A Beautiful Crime

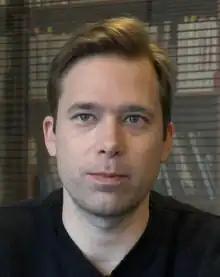
Photo of Christopher Bollen

"A Beautiful Crime" is Christopher Bollen's fourth novel following "Lightning People" (2011), "Orient" (2015), and "The Destroyers" (2017). Bollen incorporated aspects of his own life into the plot and characters; for instance, both he and Nick grew up in Ohio and like Clay, he was an intern at the Peggy Guggenheim Collection after graduating from college.